Starbucks unions

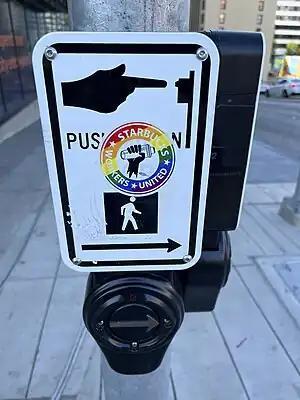
Rainbow-colored Starbucks Workers United sticker on a crosswalk sign in Seattle, Washington, in June 2023

On June 23, 2023, Starbucks Workers United led workers at 150 Starbucks stores across the United States on a week-long, staggered strike to protest the company's removal of and ban on LGBTQ pride displays.